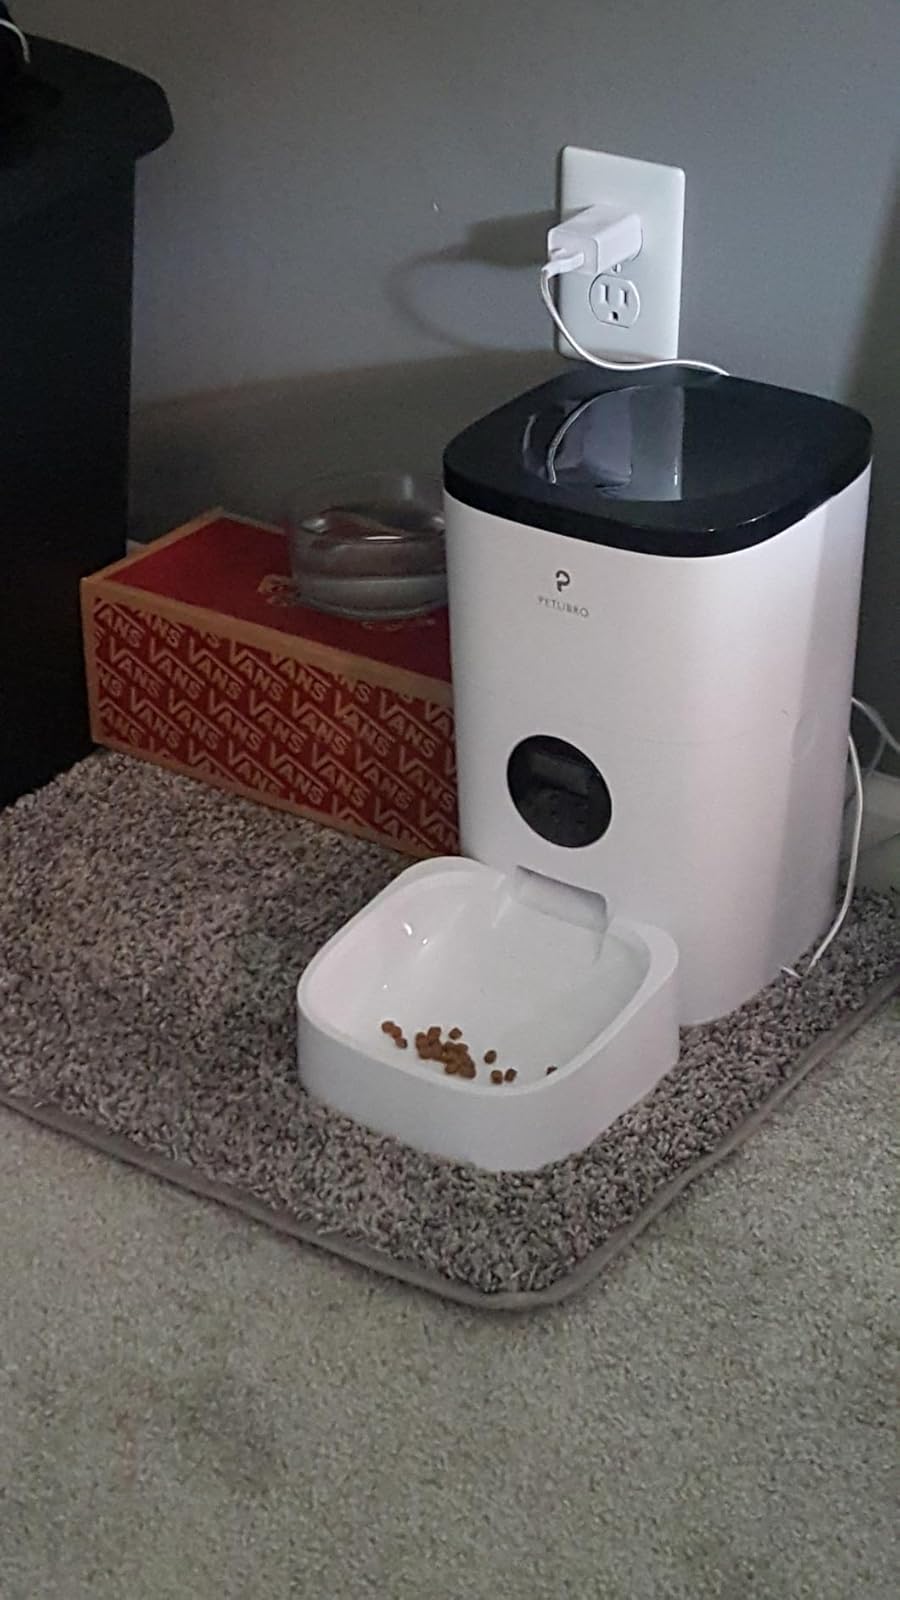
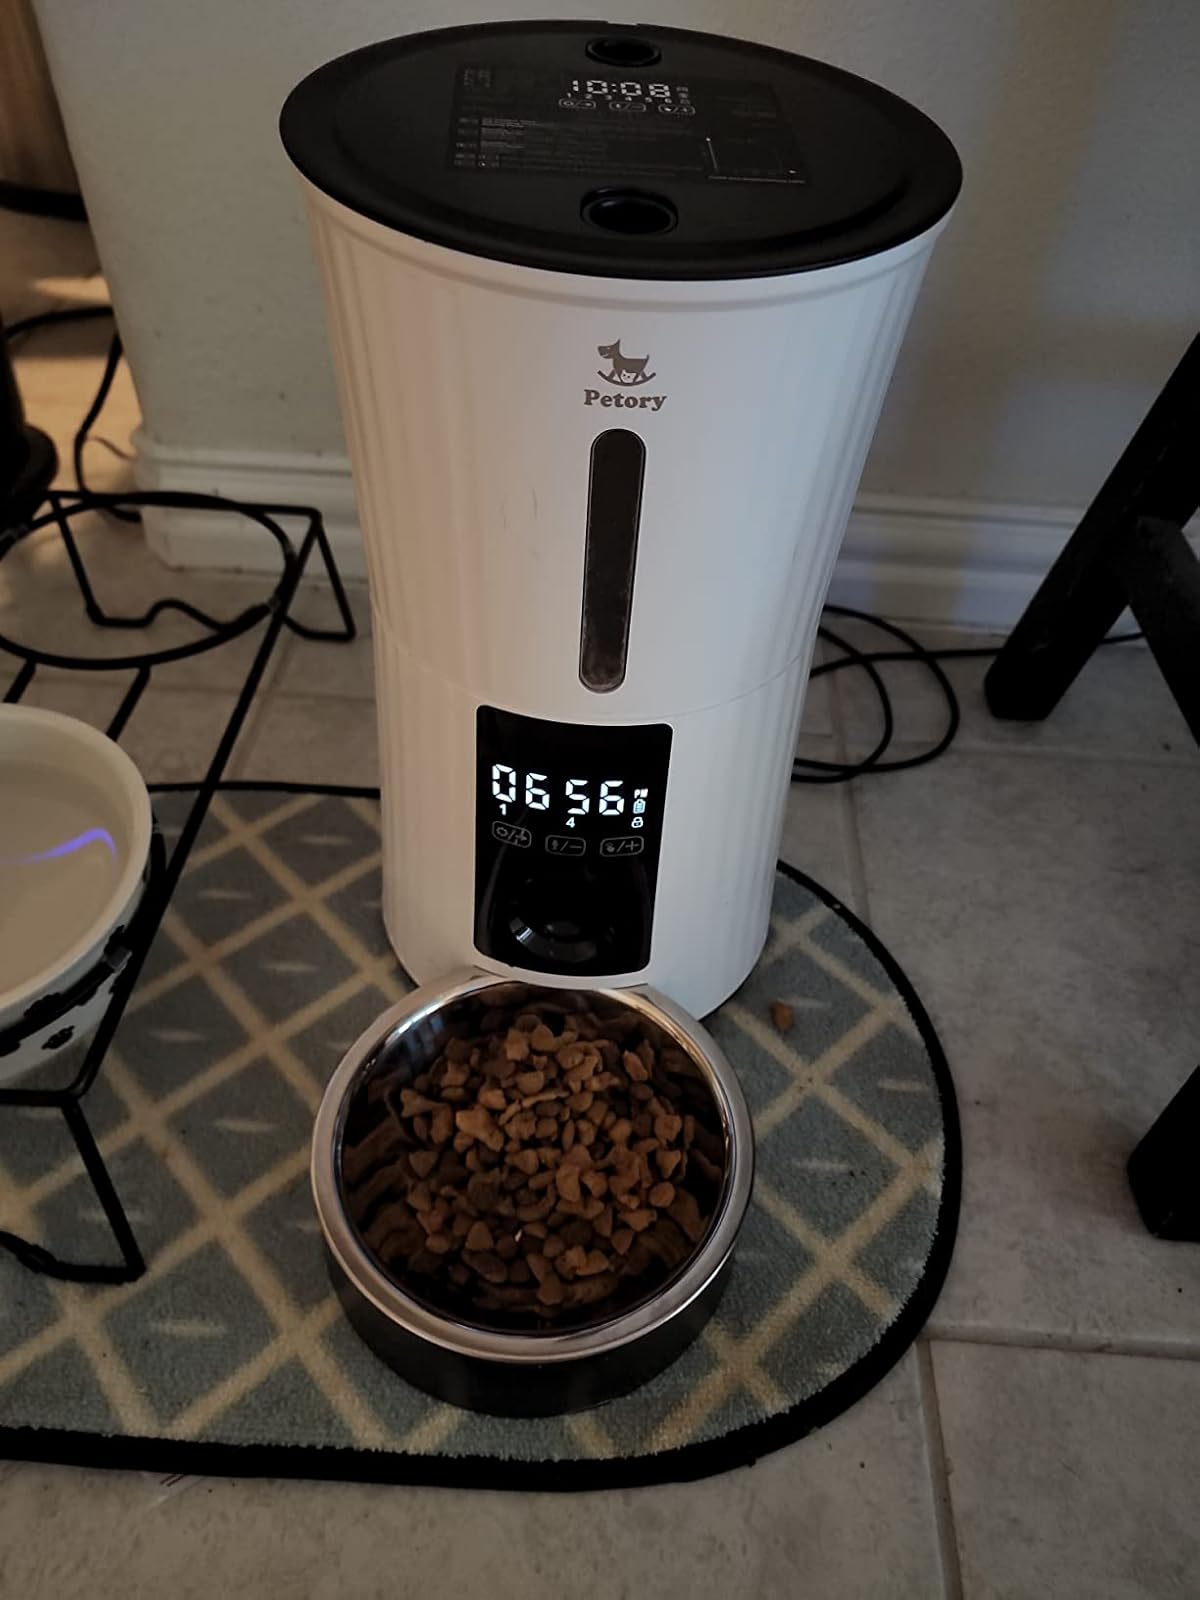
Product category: items_feeder
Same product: no